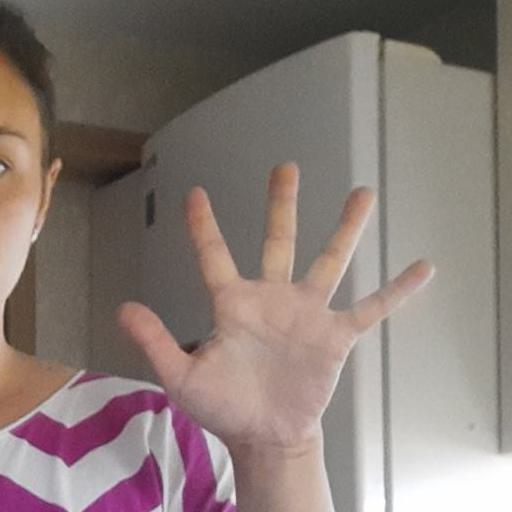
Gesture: palm